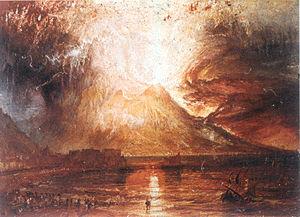
25 janvier : les Britanniques se retirent officiellement de Saint-Louis, puis de Gorée le 5 février. Les Français reprennent possession du Sénégal. C’est la seule voie fluviale utilisée par les Européens pour progresser à l’intérieur des terres africaines. Les anciens comptoirs sont voués au commerce, et des plantations se développent à l’intérieur des terres. Le colonel Schmaltz est nommé gouverneur du Sénégal.